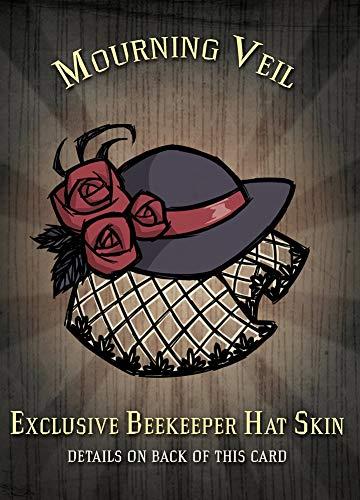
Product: Funko 34692 Pop & Buddy Games: Don't StarveWendy with Abigail Collectible Figure, , Multicolor
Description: Collect and display all Don't Starve figures from Funko.
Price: $10.67
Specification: ProductDimensions:3x3x3.8inches|ItemWeight:5.3ounces|ShippingWeight:6.4ounces(Viewshippingratesandpolicies)|Manufacturer:Funko|ASIN:B07DFJCMVT|Itemmodelnumber:34692|DatefirstlistedonAmazon:October16,2018